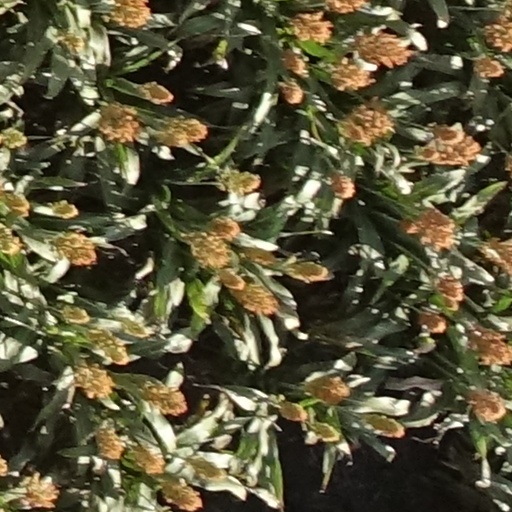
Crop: sorghum